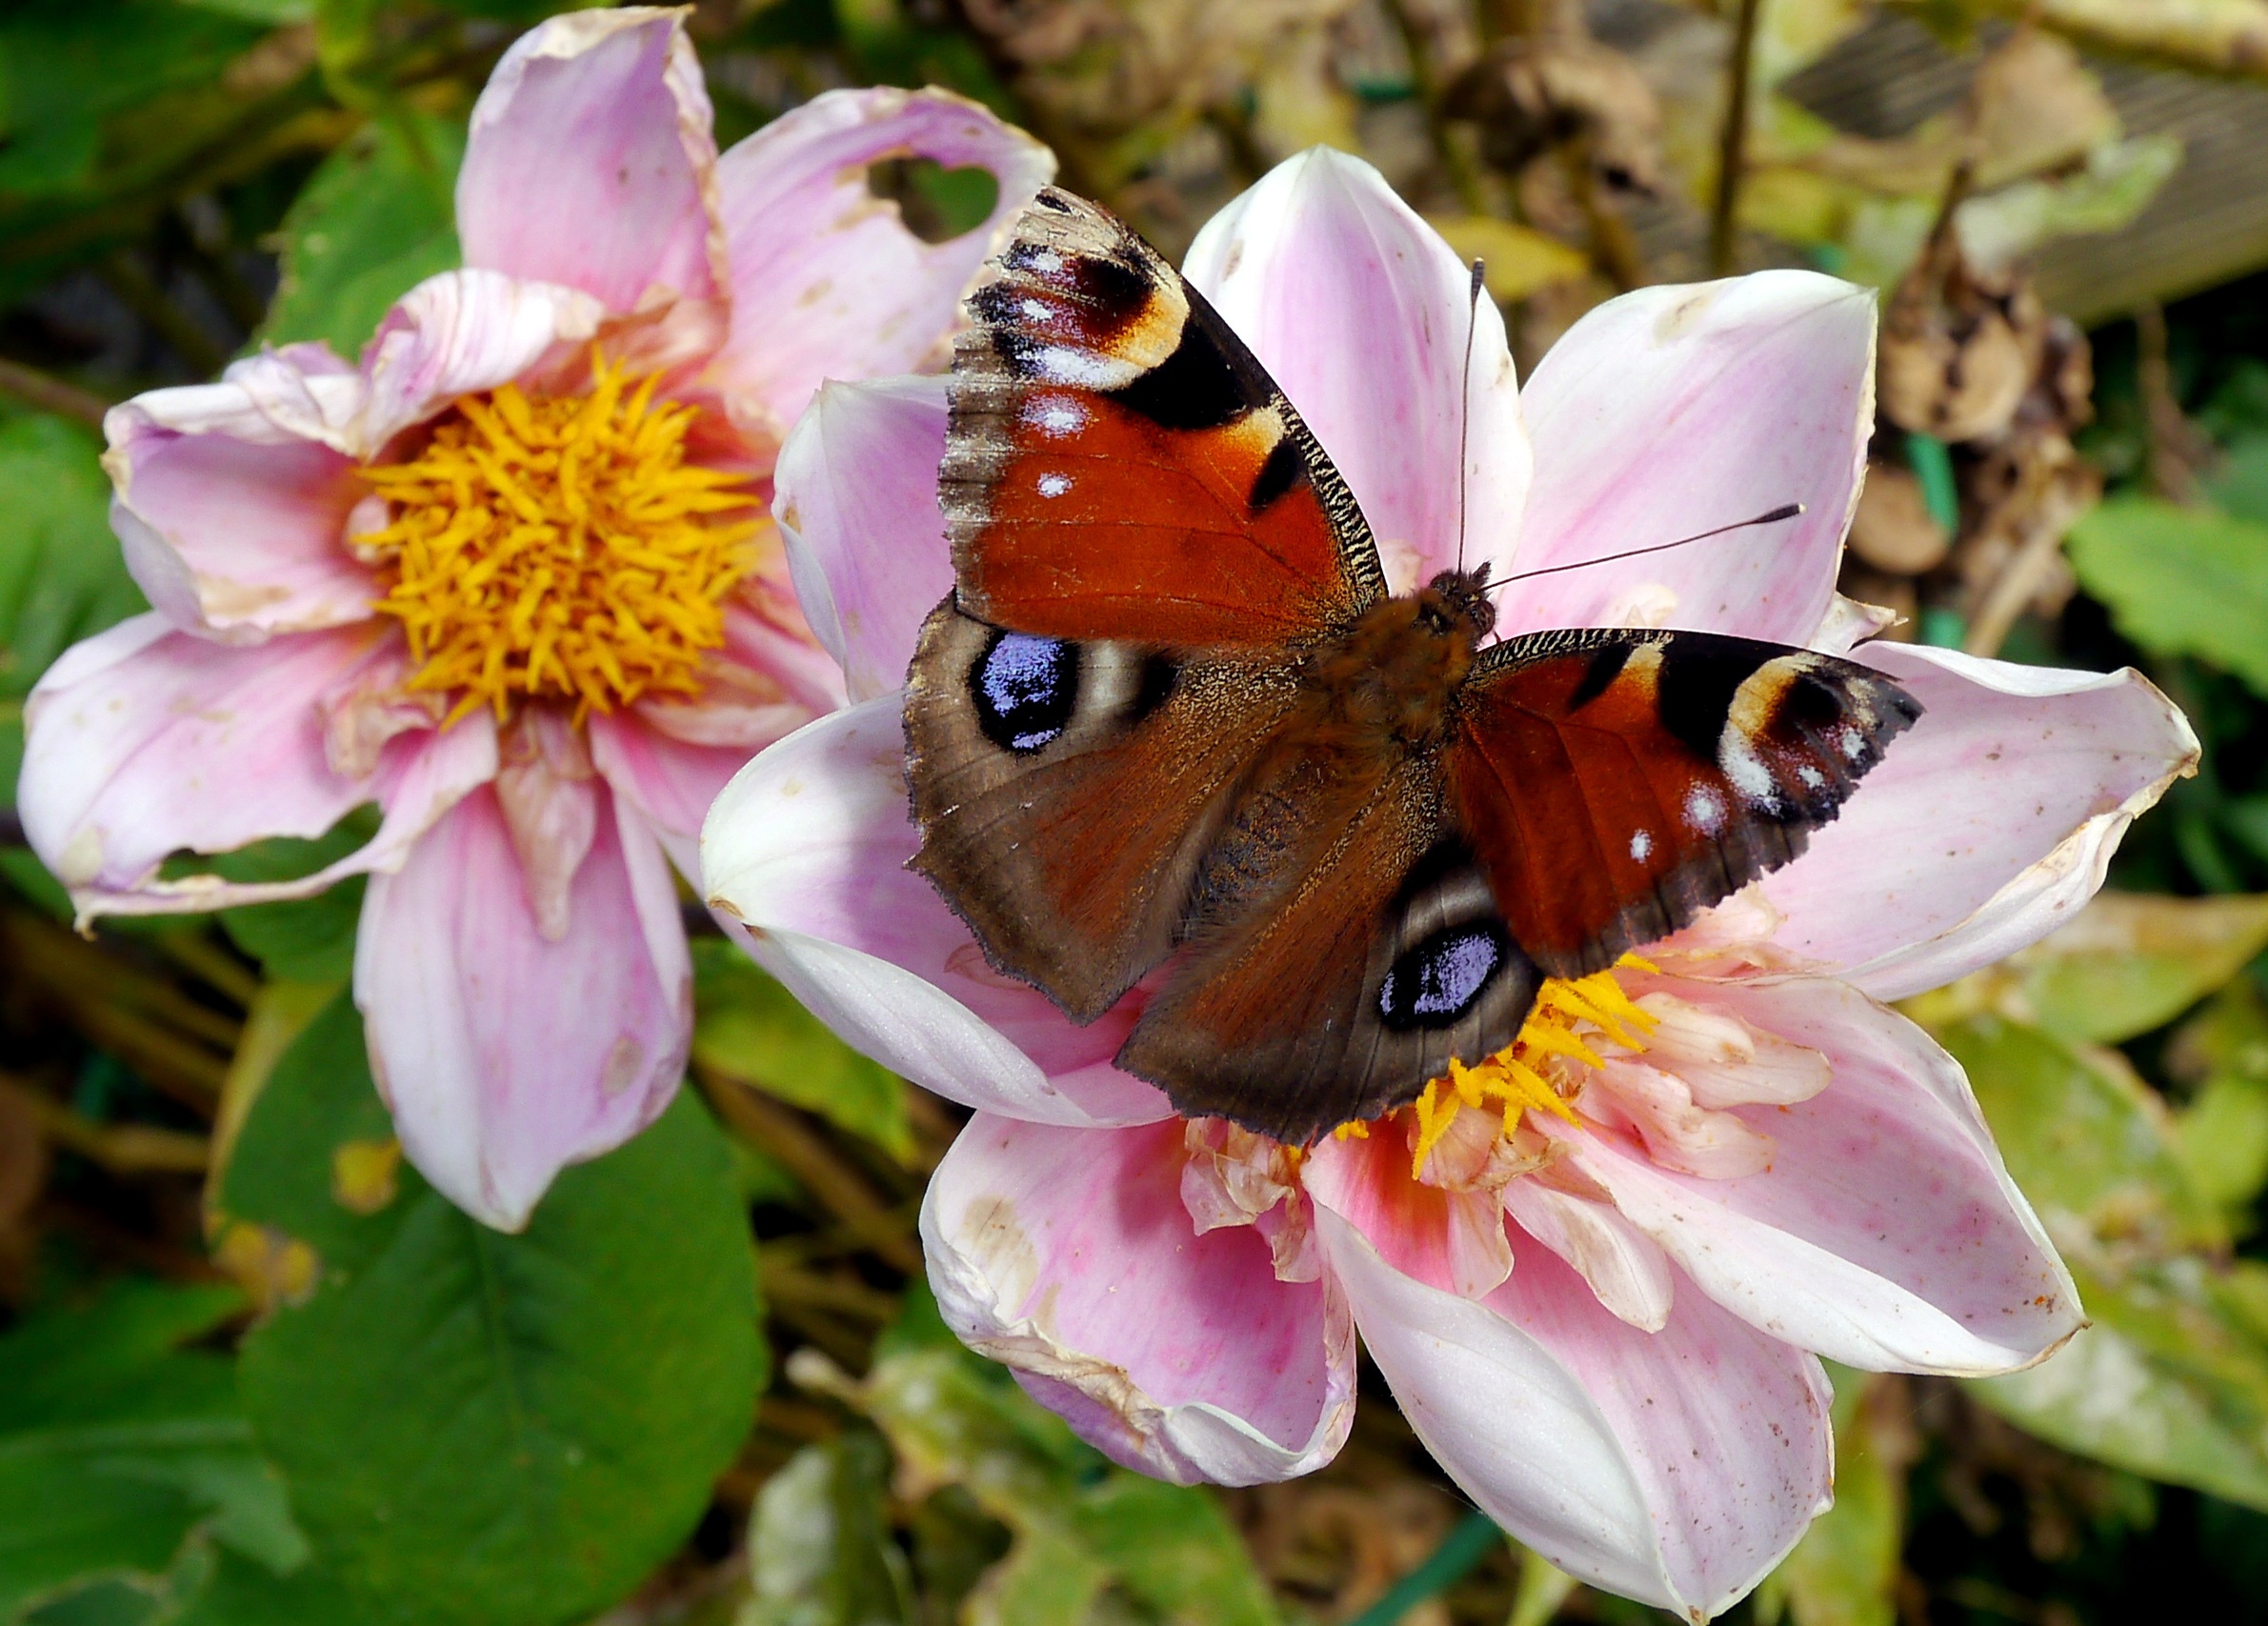
nature, blossom, plant, photography, flower, petal, insect, botany, butterfly, flora, fauna, invertebrate, wildflower, bee, nectar, macro photography, arthropod, peacock butterfly, pollinator, moths and butterflies